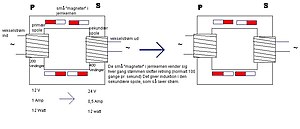
Transformator
Transformator stregtegning. Til venstre (Primær spole) kommer vekselstrøm ind, i eksemplet er det 12 volt og 1 ampere, det er altså 12 watt. Til højre (sekundær spole) kommer der også vekselstrøm ud, nu er det dog 24 volt og 0,5 ampere, altså stadigvæk 12 watt.
Forenkelt fremstilling af en fiktiv transformaters virkemåde. Til venstre (Primær spole) kommer vekselstrøm ind, i eksemplet er det 12 volt og 1 ampere, det er altså 12 watt. Til højre (sekundær spole) kommer der også vekselstrøm ud, nu er det dog 24 volt og 0,5 ampere, altså stadigvæk 12 watt.
En transformator, transformer eller trafo er et arrangement af mindst 2 magnetisk tæt koblede spoler, hvoraf mindst én fødes med vekselstrøm med en vis strømstyrke og spænding – og resten leverer en vekselstrøm ved en anden strømstyrke og spænding. Transformatorer designes til at have en høj virkningsgrad.